88th Infantry Division (United States)

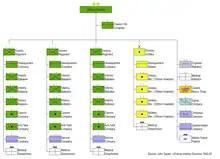
Triangular Division example: 1942 U.S. infantry division. The brigades of the Square division have been removed, and there are three regiments directly under divisional control.

The 88th Infantry Division arrived at Casablanca, French Morocco on 15 December 1943, and moved to Magenta, Algeria, on 28 December for intensive training. Destined to spend the war fighting on the Italian Front, the division arrived at Naples, Italy on 6 February 1944, and concentrated around Piedimonte d'Alife for combat training. The 88th Infantry Division, along with the 85th Infantry Division, were the first United States Army divisions composed essentially entirely of draftees to enter combat. An advance element went into the line before Monte Cassino on 27 February, and the entire division relieved the battered British 46th Infantry Division along the Garigliano River in the Minturno area on 5 March. A period of defensive patrols and training followed. The 88th formed part of Major General Geoffrey Keyes's II Corps, part of the U.S. Fifth Army, under Lieutenant General Mark W. Clark.